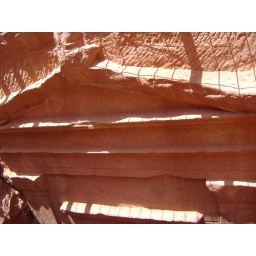
Ancient carvings into the sides of the mountain rock by ancient civilizations.